University of Houston–Victoria

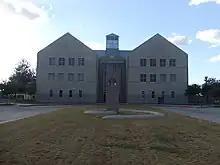
University Center

The campus of UHV is located in Victoria, which is part of the Texas Coastal Bend region. It is approximately 30 miles (48 km) from the Gulf of Mexico. The university is nearly equidistant by about 125 miles (201 km) from the cities of Houston, San Antonio and Austin. The Victoria campus consists of about 20 acres (81,000 m2) of land.